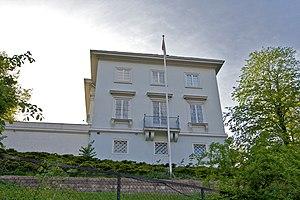
Voici la liste des représentations diplomatiques de l'Iran à l'étranger.